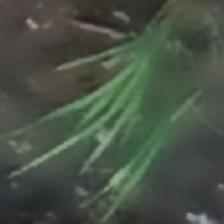
Label: single